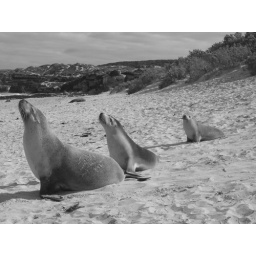
A cow and pup on the way to the beach - being hounded by another pup